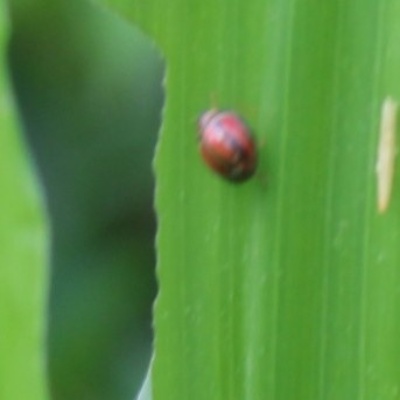
Crop: Maize
Condition: leaf beetle